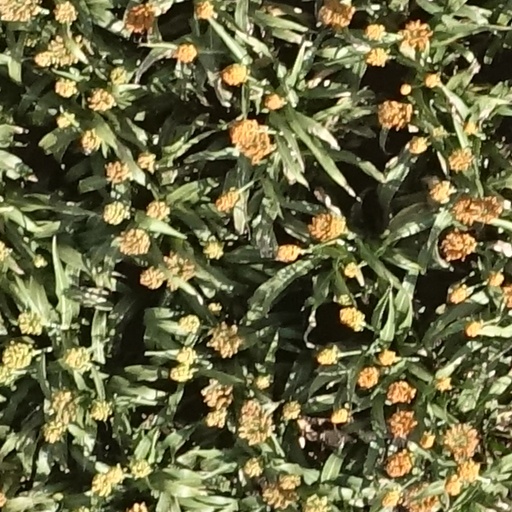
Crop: sorghum